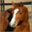
Label: horse